Deenethorpe

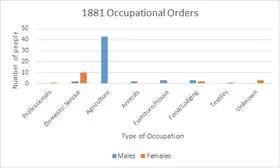

The main type of housing in the village are houses, cottage and bungalows. Kings Cliffe Endowed primary school serves as the main primary school for children, between the ages of 4–11 years, in Deenethorpe and is approximately 6.3 miles (via the A43) North-East of the village.